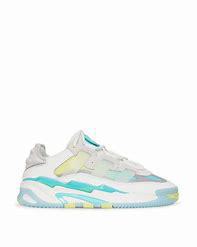
Brand: adidas
Model: originals Adidas Originals Niteball